Rebeca Linares

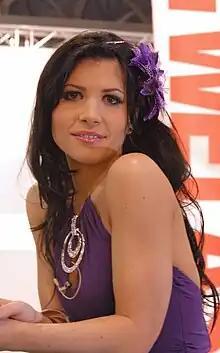
Linares at 2009 AVN Adult Entertainment Expo

Rebeca Linares (born 1983) is a Spanish pornographic film actress and "Penthouse" Pet.